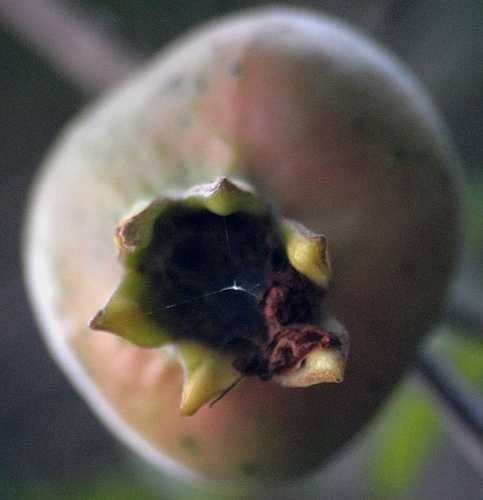
Label: Pomegranate